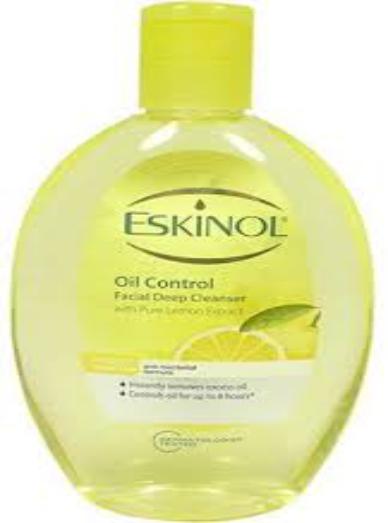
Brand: EskinoL
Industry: Necessities